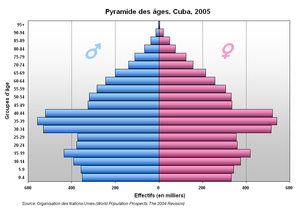
Pyramide des âges, Cuba, 2005
Cet article contient des statistiques sur la démographie de Cuba.